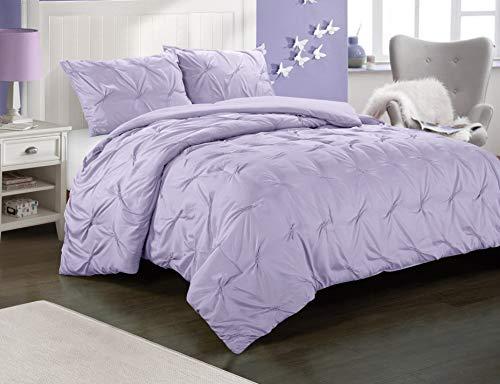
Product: Heritage Club Ultra Soft – Sierra – Hypoallergenic – for Boys and Girls – All Season Breathable 2 Piece Kids and Teen Solid Pintuck Comforter Set – Twin XL – Alternative Microfiber – –, Purple
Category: Home & Kitchen | Bedding | Kids' Bedding | Comforters & Sets | Comforter Sets
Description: The comforter set is fade resistant, wrinkle resistant and crafted from durable microfiber.
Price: $40.46
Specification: ProductDimensions:66x90x0.5inches|ItemWeight:4.55pounds|ShippingWeight:4.55pounds(Viewshippingratesandpolicies)|Manufacturer:IdeaNuova|ASIN:B07QCW6SZ9|Itemmodelnumber:DK687880